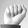
ASL letter: A